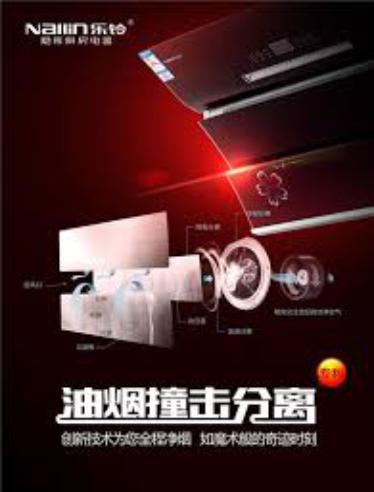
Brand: nallin
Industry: Necessities